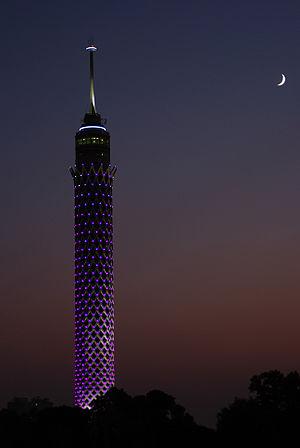
La tour du Caire, représentant un tressage en osier et dont le sommet symbolise une fleur de lotus, est située sur l'île de Gezira dans le quartier résidentiel de Zamalek au Caire.